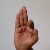
The image shows a hand gesture representing the letter 'F' in Indian Sign Language.